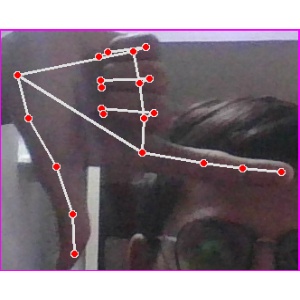
अक्षर: ख